Barbro Elm

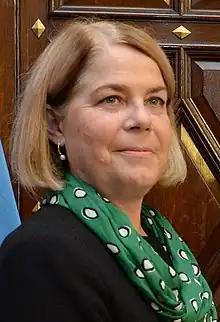
Elm in 2015

Barbro Elm (born 1959) is a Swedish diplomat who formerly became the ambassador to Argentina from 2016 to 2019, and North Korea from 2010 to 2012. She has been assigned to Swedish embassies in several countries which include Dhaka, Havana, Athens, Madrid and Bratislava.